String Quartet(s)

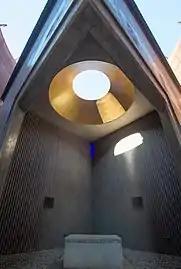
Cobar Sound Chapel, interior

The composer started writing string quartet fragments from the early 2000s over many years. This music was then developed during extensive recording sessions between 2008 and 2020 in collaboration with the Sydney-based string quartet The Noise. The recordings included both notated music and free and guided improvisation, in both acoustic sound and with feedback pedals.